Stratford, Connecticut

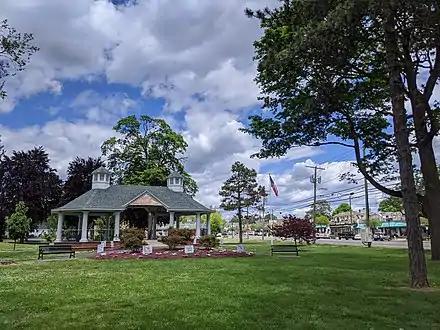
Paradise Green Park. Shops in Paradise Green include a pharmacy, ice cream shop, restaurants, and a bakery.

Russian Beach – Located between Long and Short beaches, Russian Beach has parking and the Point-No-Point walkway. Fishing is allowed, as is swimming although this beach has no lifeguards.